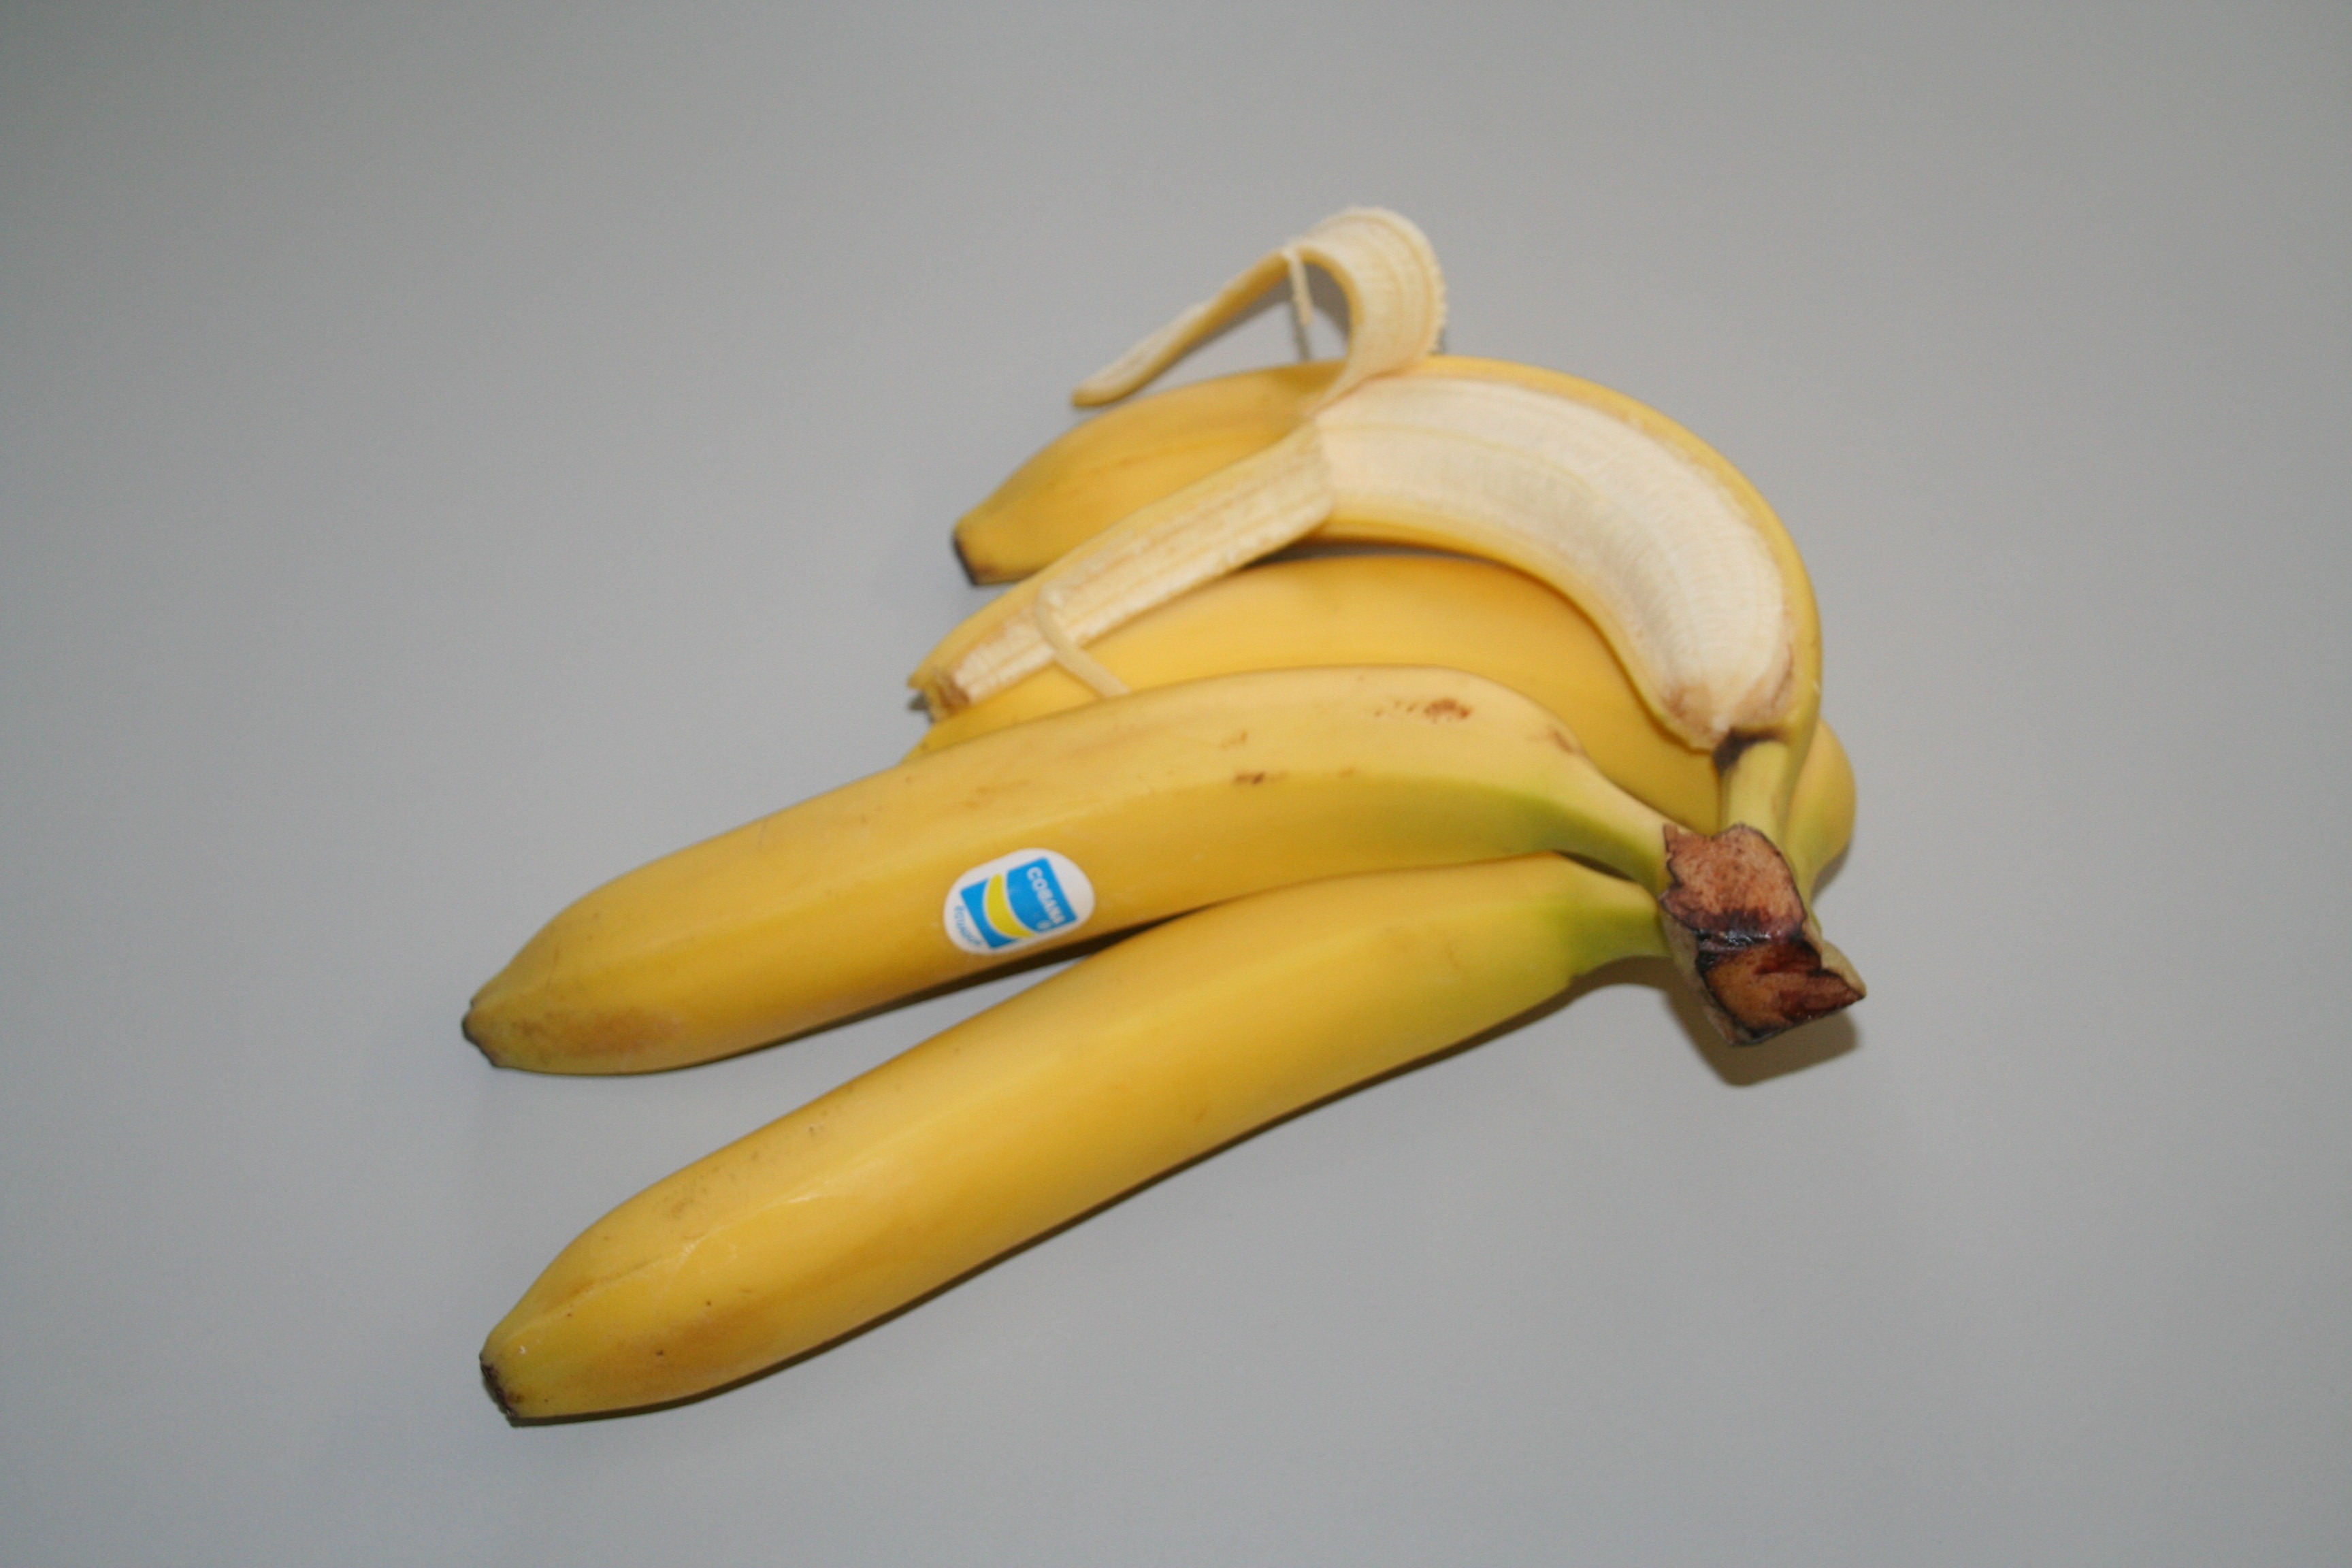
plant, fruit, food, produce, yellow, banana, healthy, vitamins, flowering plant, land plant, banana family, obstbanane